Great white shark

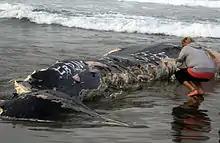
A beachcomber looking at bite marks from a great white shark on a beached whale carcass

Great white sharks are generalist carnivores, preying upon fish (e.g. tuna, rays, other sharks), cetaceans (i.e., dolphins, porpoises, whales), pinnipeds (e.g. seals, fur seals, and sea lions), squid, sea turtles, sea otters ("Enhydra lutris") and seabirds. Great whites have also been known to eat objects that they are unable to digest. Juvenile white sharks predominantly prey on fish, including other elasmobranchs, as their jaws are not strong enough to withstand the forces required to attack larger prey such as pinnipeds and cetaceans until they reach a length of or more, at which point their jaw cartilage mineralizes enough to withstand the impact of biting into larger prey species. Upon approaching a length of nearly , great white sharks begin to target predominantly marine mammals for food, though individual sharks seem to specialize in different types of prey depending on their preferences. They seem to be highly opportunistic. These sharks prefer prey with a high content of energy-rich fat. Shark expert Peter Klimley used a rod-and-reel rig and trolled carcasses of a seal, a pig, and a sheep from his boat in the South Farallons. The sharks attacked all three baits but rejected the sheep carcass.